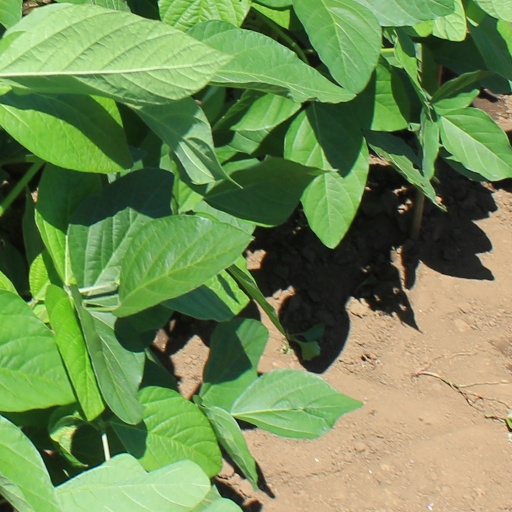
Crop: soybean